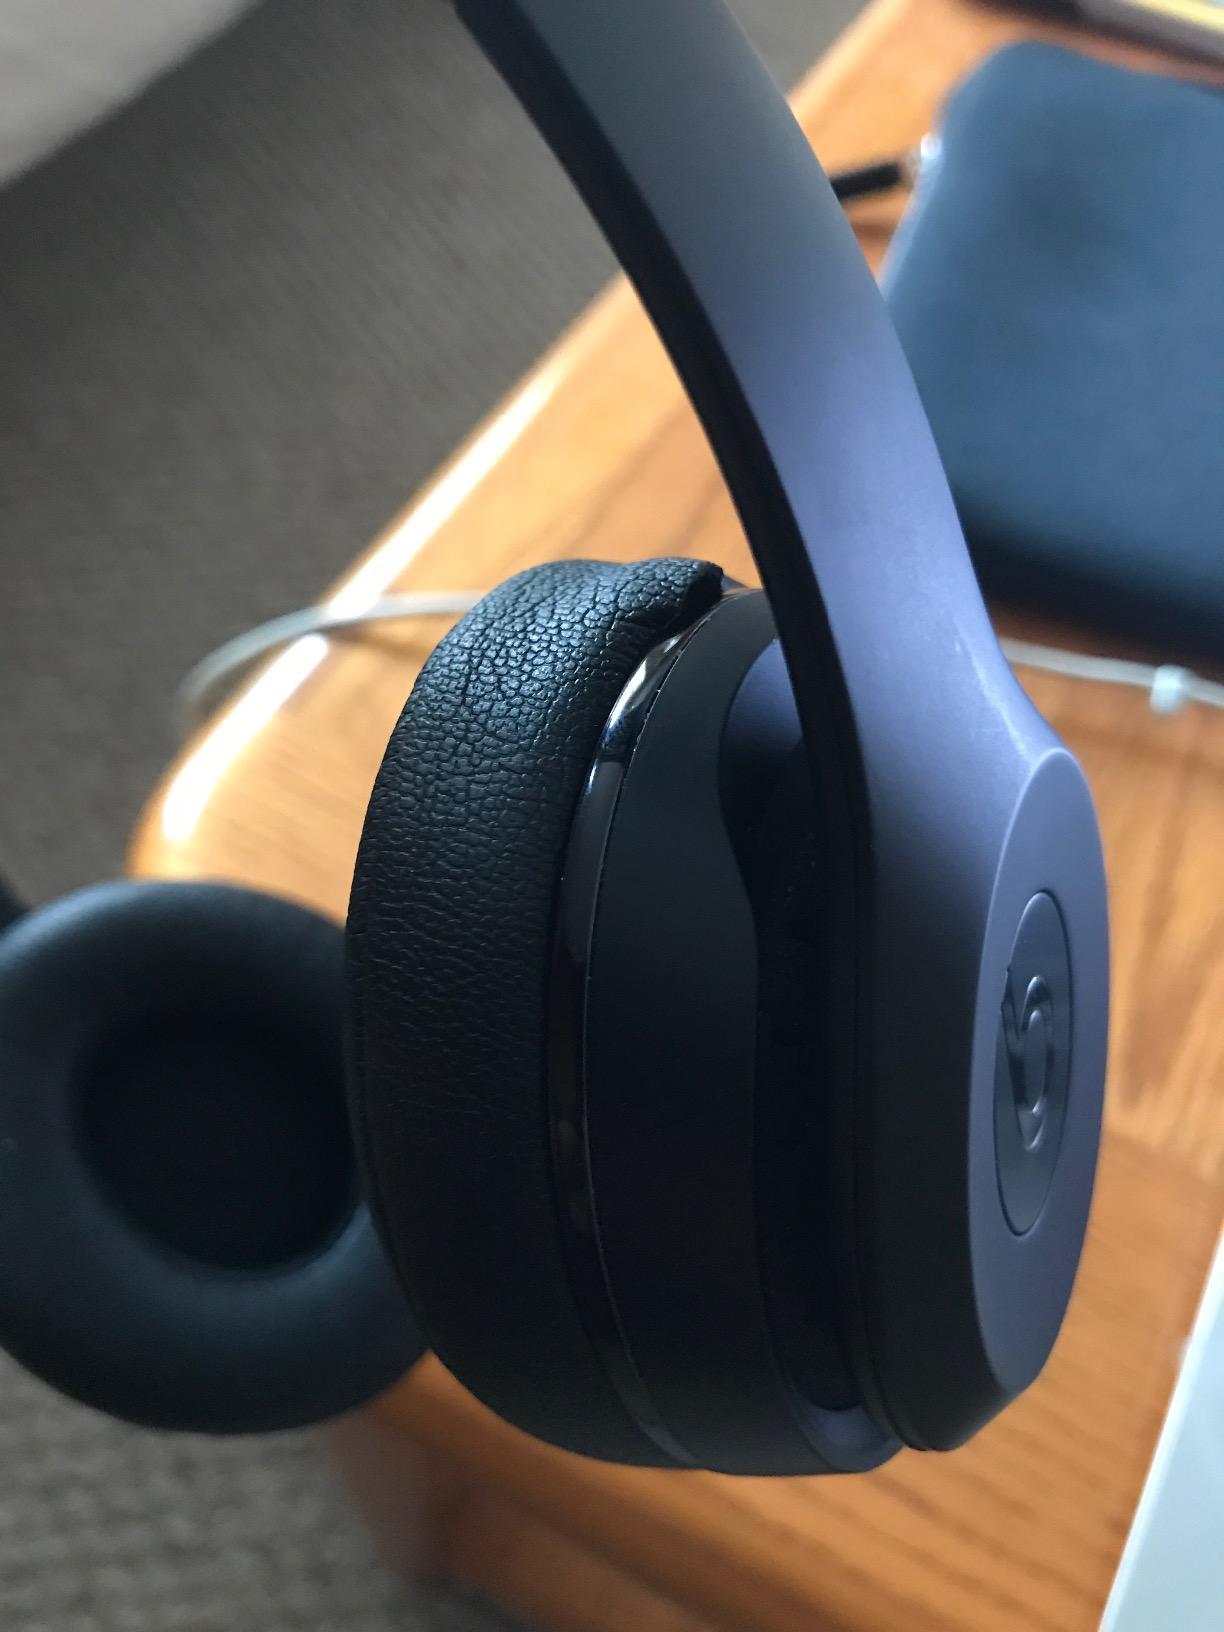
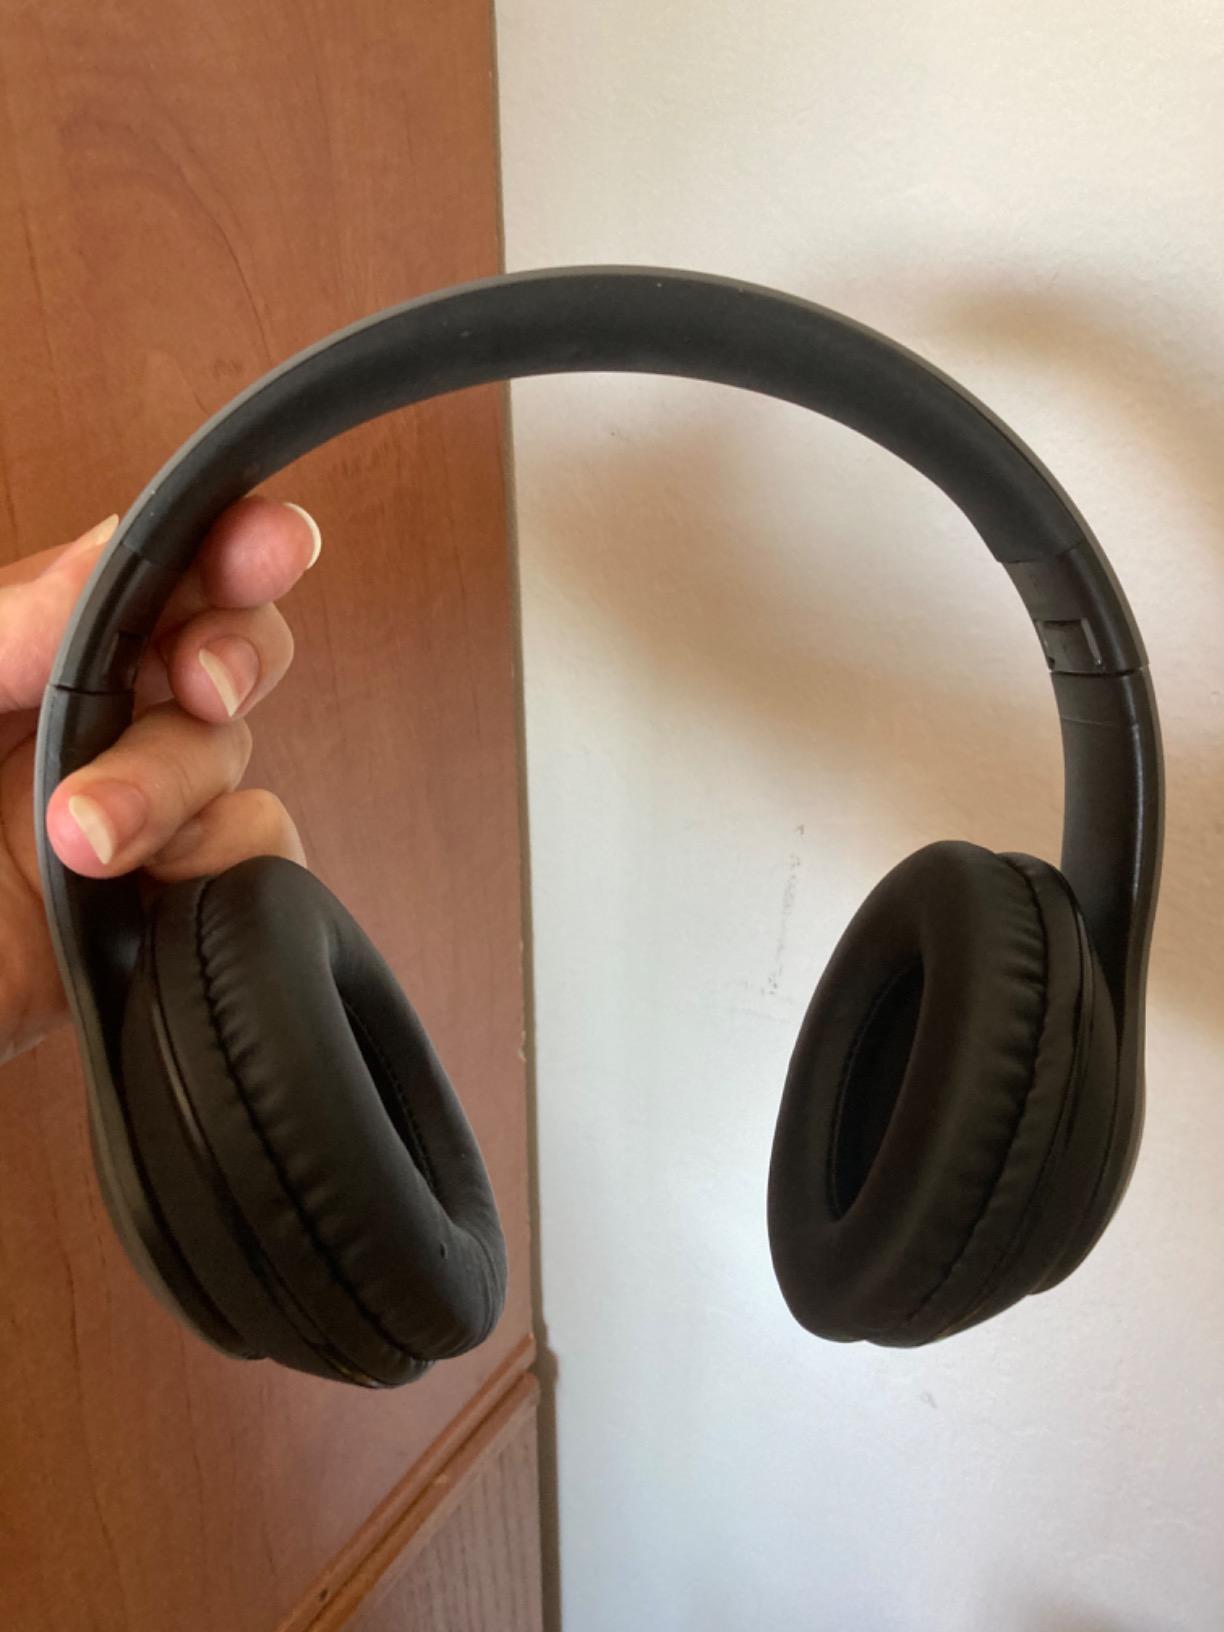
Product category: headphones
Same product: no